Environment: real
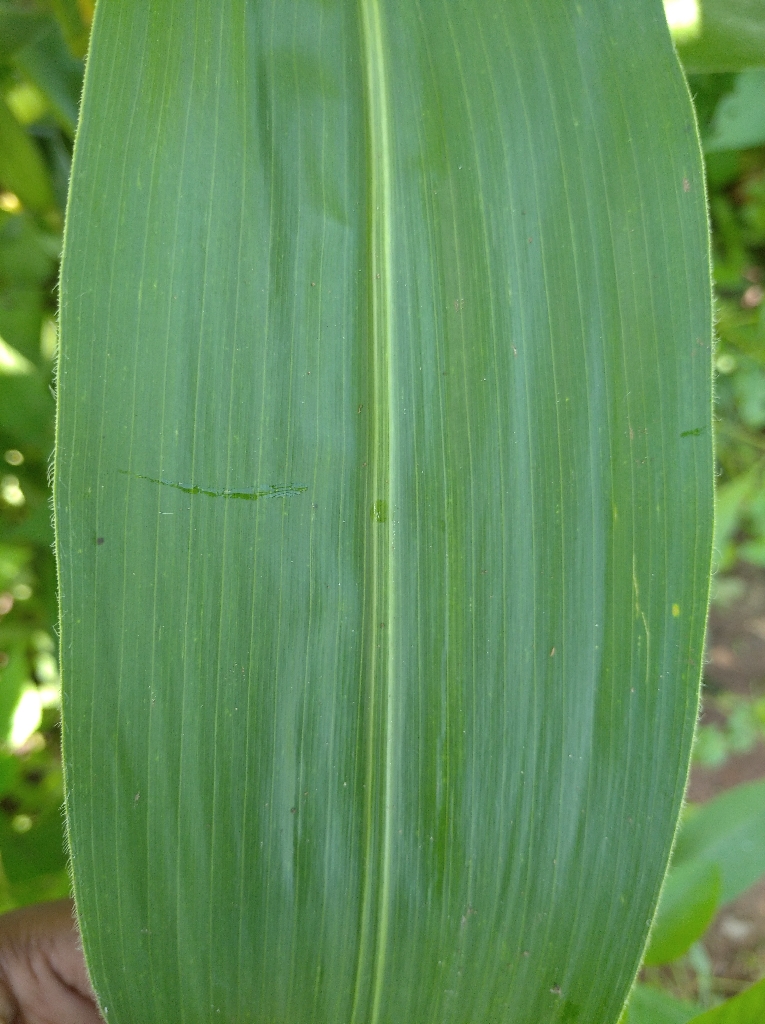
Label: healthy